Ahmadiyya in the United States

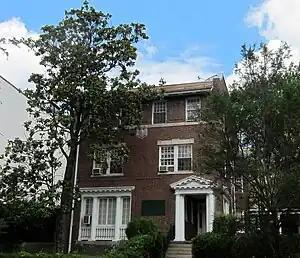
The American Fazl Mosque was the first mosque in the capital district of the United States.

In 1950, the American Ahmadiyya movement shifted their headquarters to Washington, D.C., and established the American Fazl Mosque which served as the headquarters for over four decades, until the early 1990s. The 1950s was an era when many African American musicians were introduced to Islam and thrived as members of the Ahmadiyya Muslim Community.